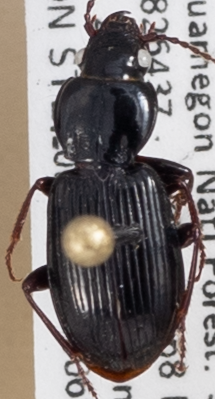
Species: Pterostichus caudicalis
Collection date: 2018-06-26
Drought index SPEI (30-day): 1.274
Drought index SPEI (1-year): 0.09
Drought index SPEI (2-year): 2.09